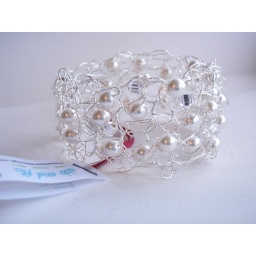
swarovski pearls with glass cubes in a silver wire mesh